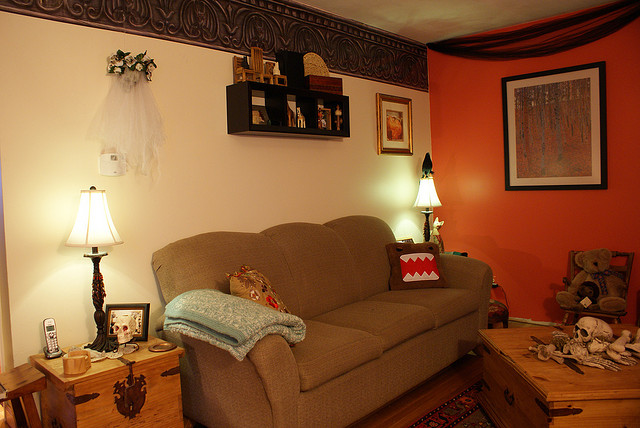
user: Given an image and a question. Answer the question in a short answer. Question: Name the material used to make this sofa shown in this picture? Short Answer:
assistant: microfiber